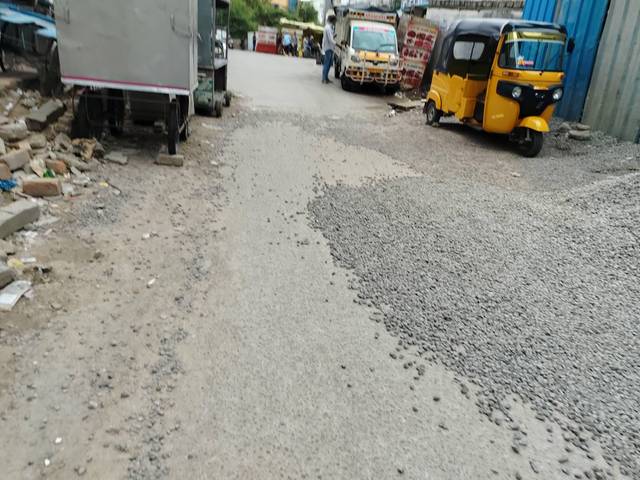
Region: India
Coordinates: 17.445, 78.383